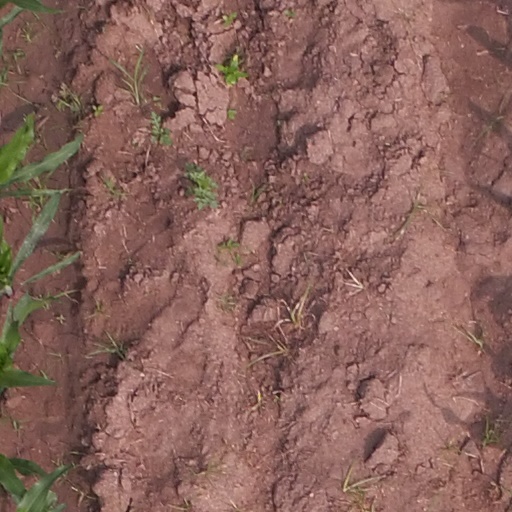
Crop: maize; corn